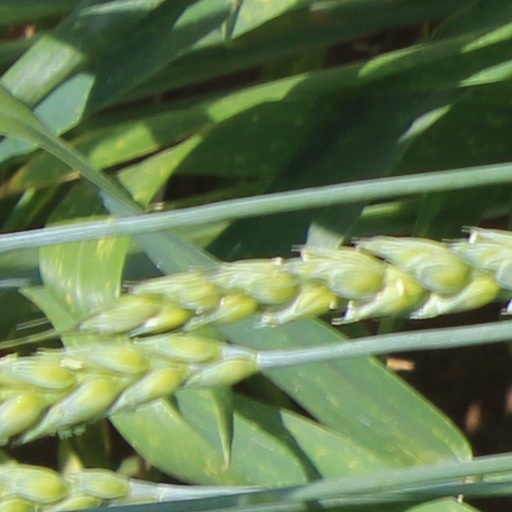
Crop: wheat